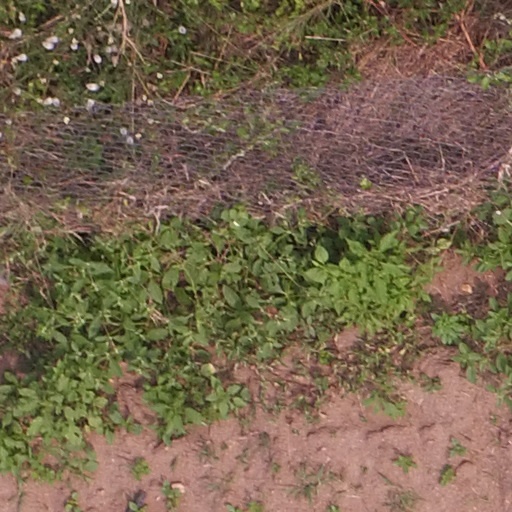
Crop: maize; corn